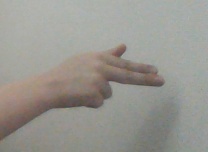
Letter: ghain